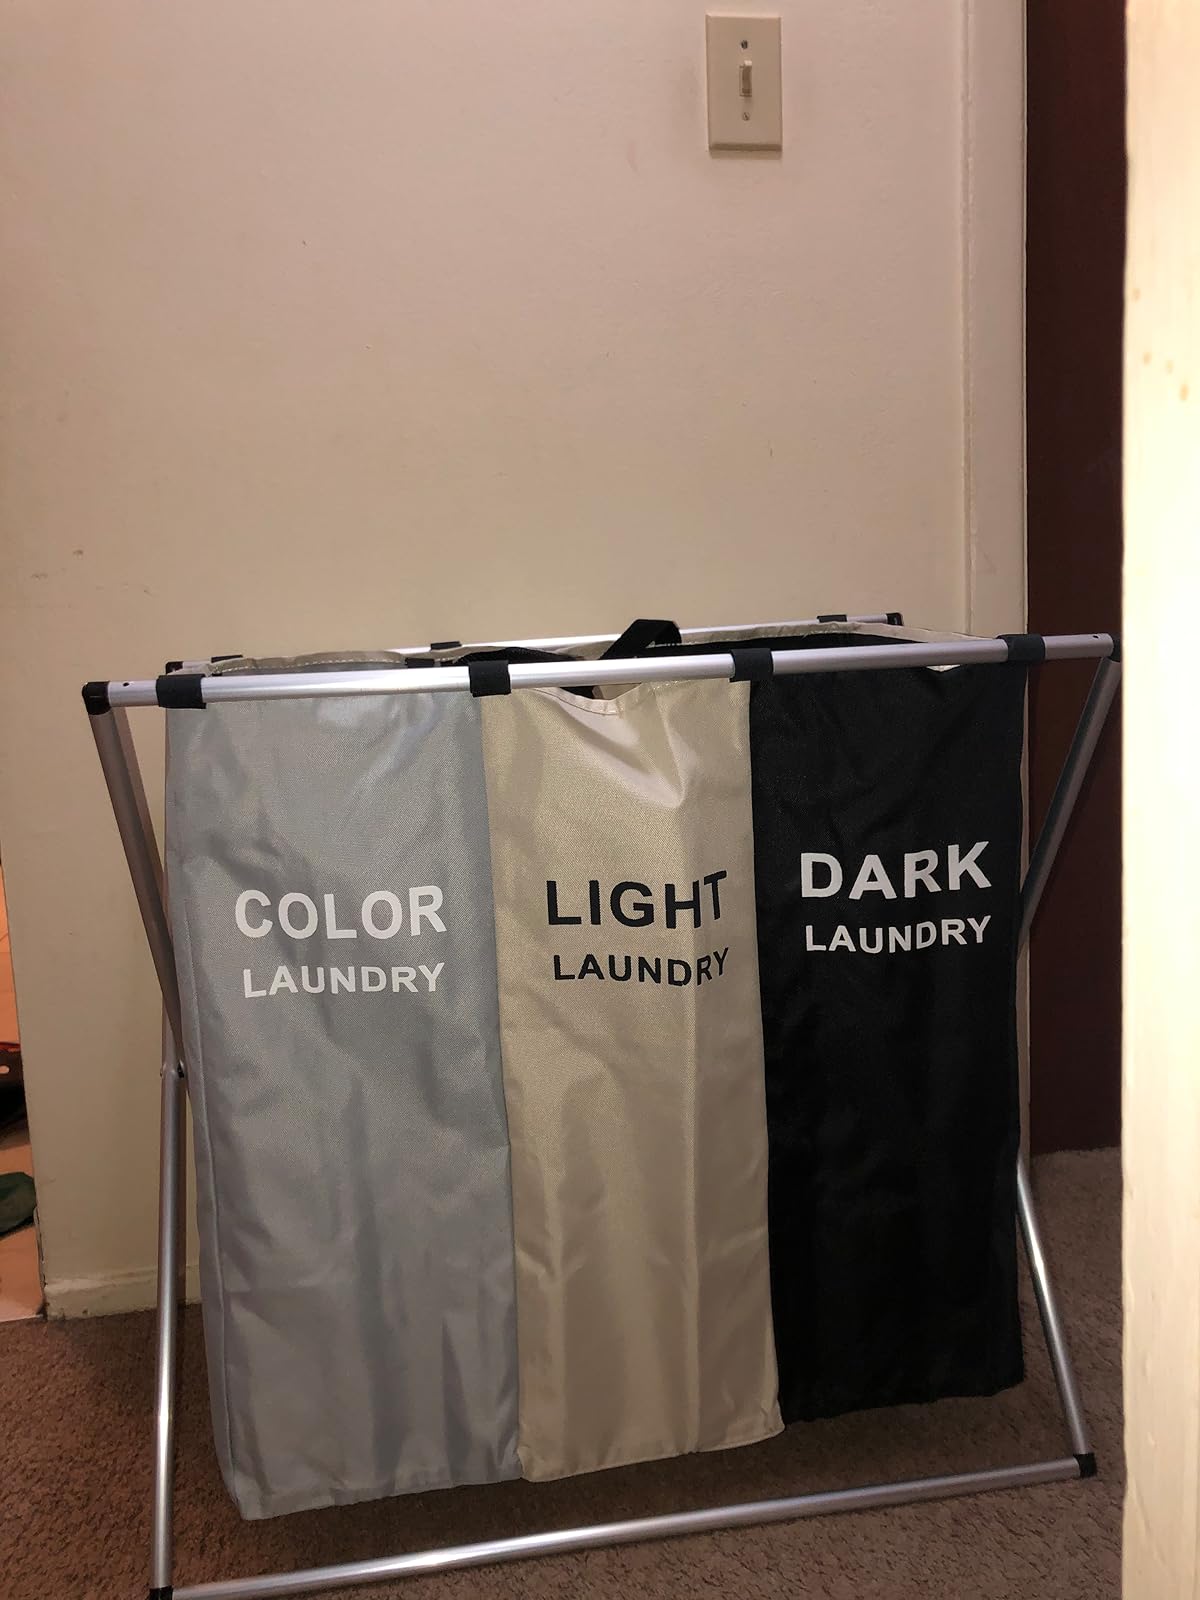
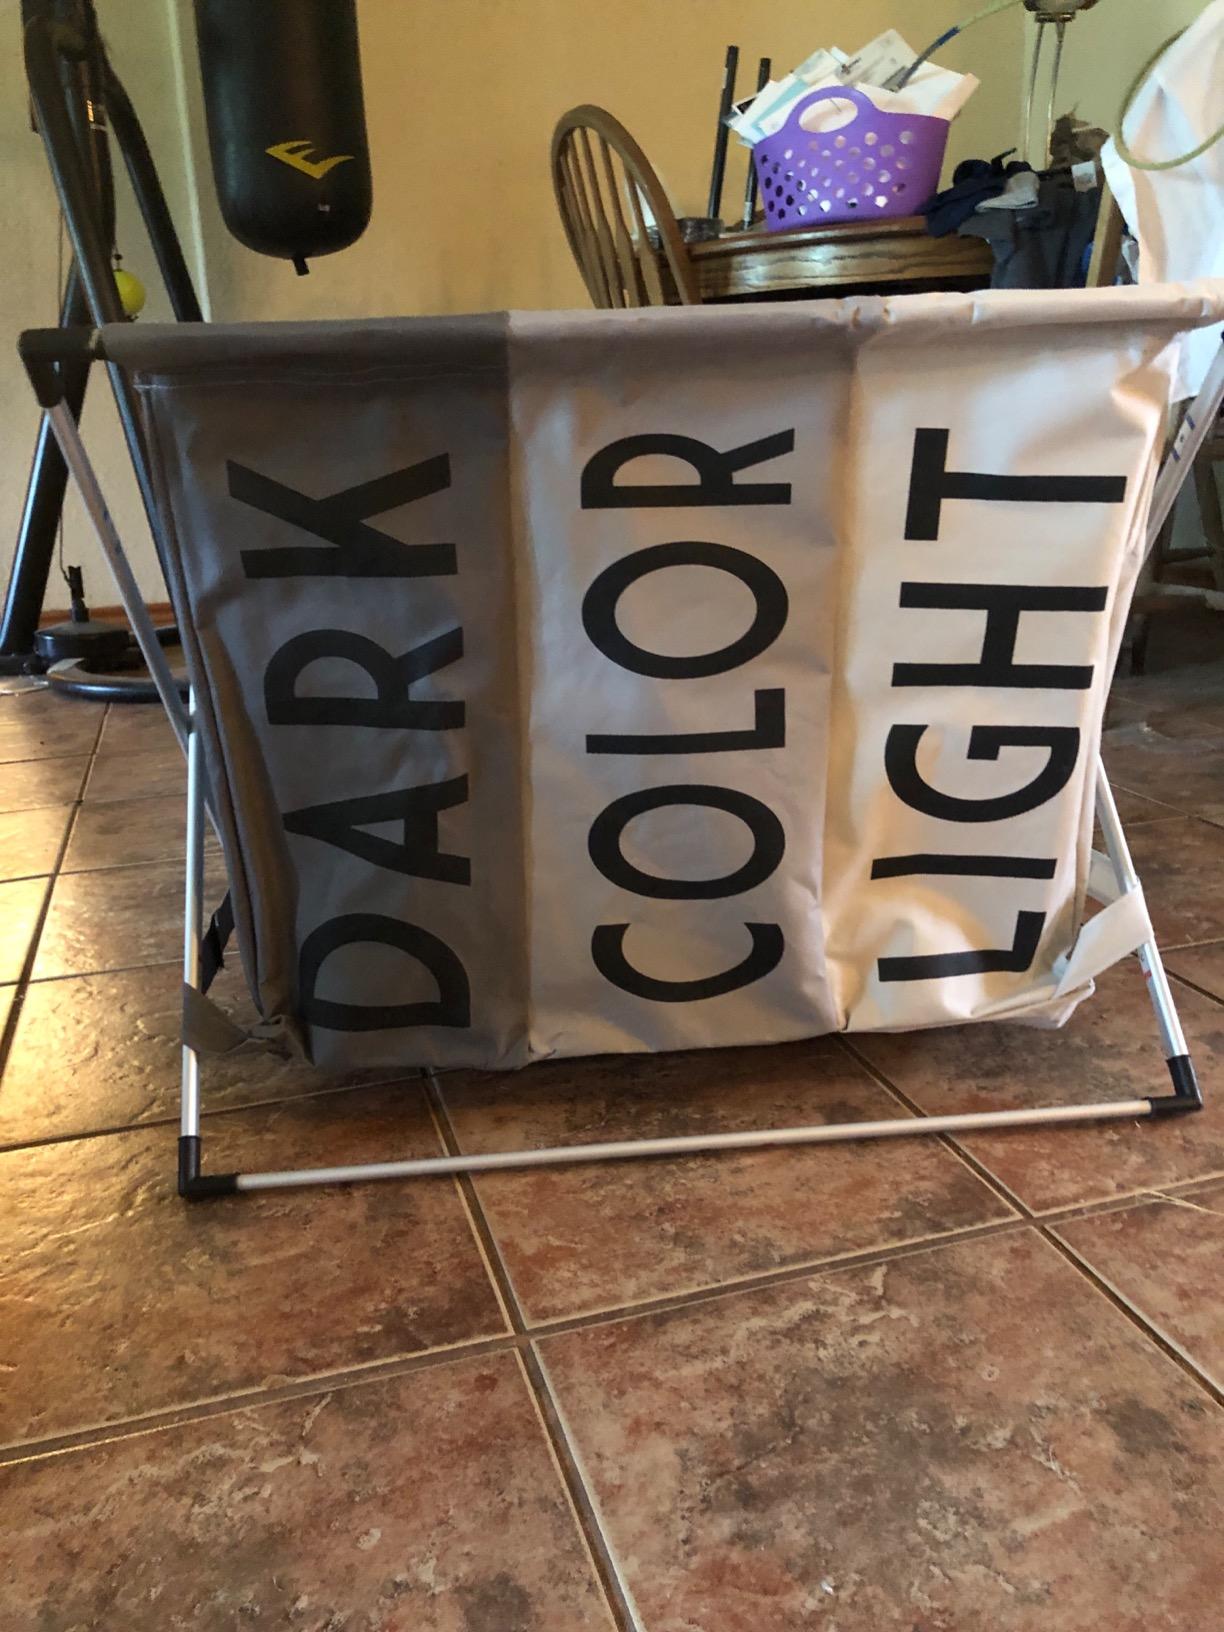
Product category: items_hamper
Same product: no